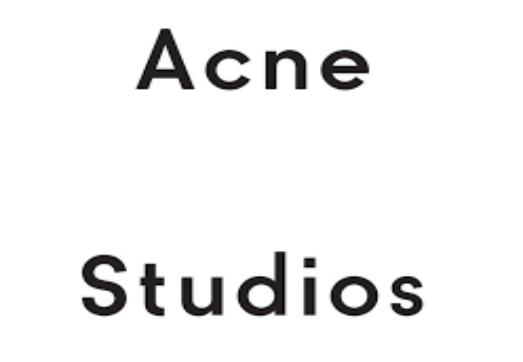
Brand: Acne Studios
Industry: Clothes